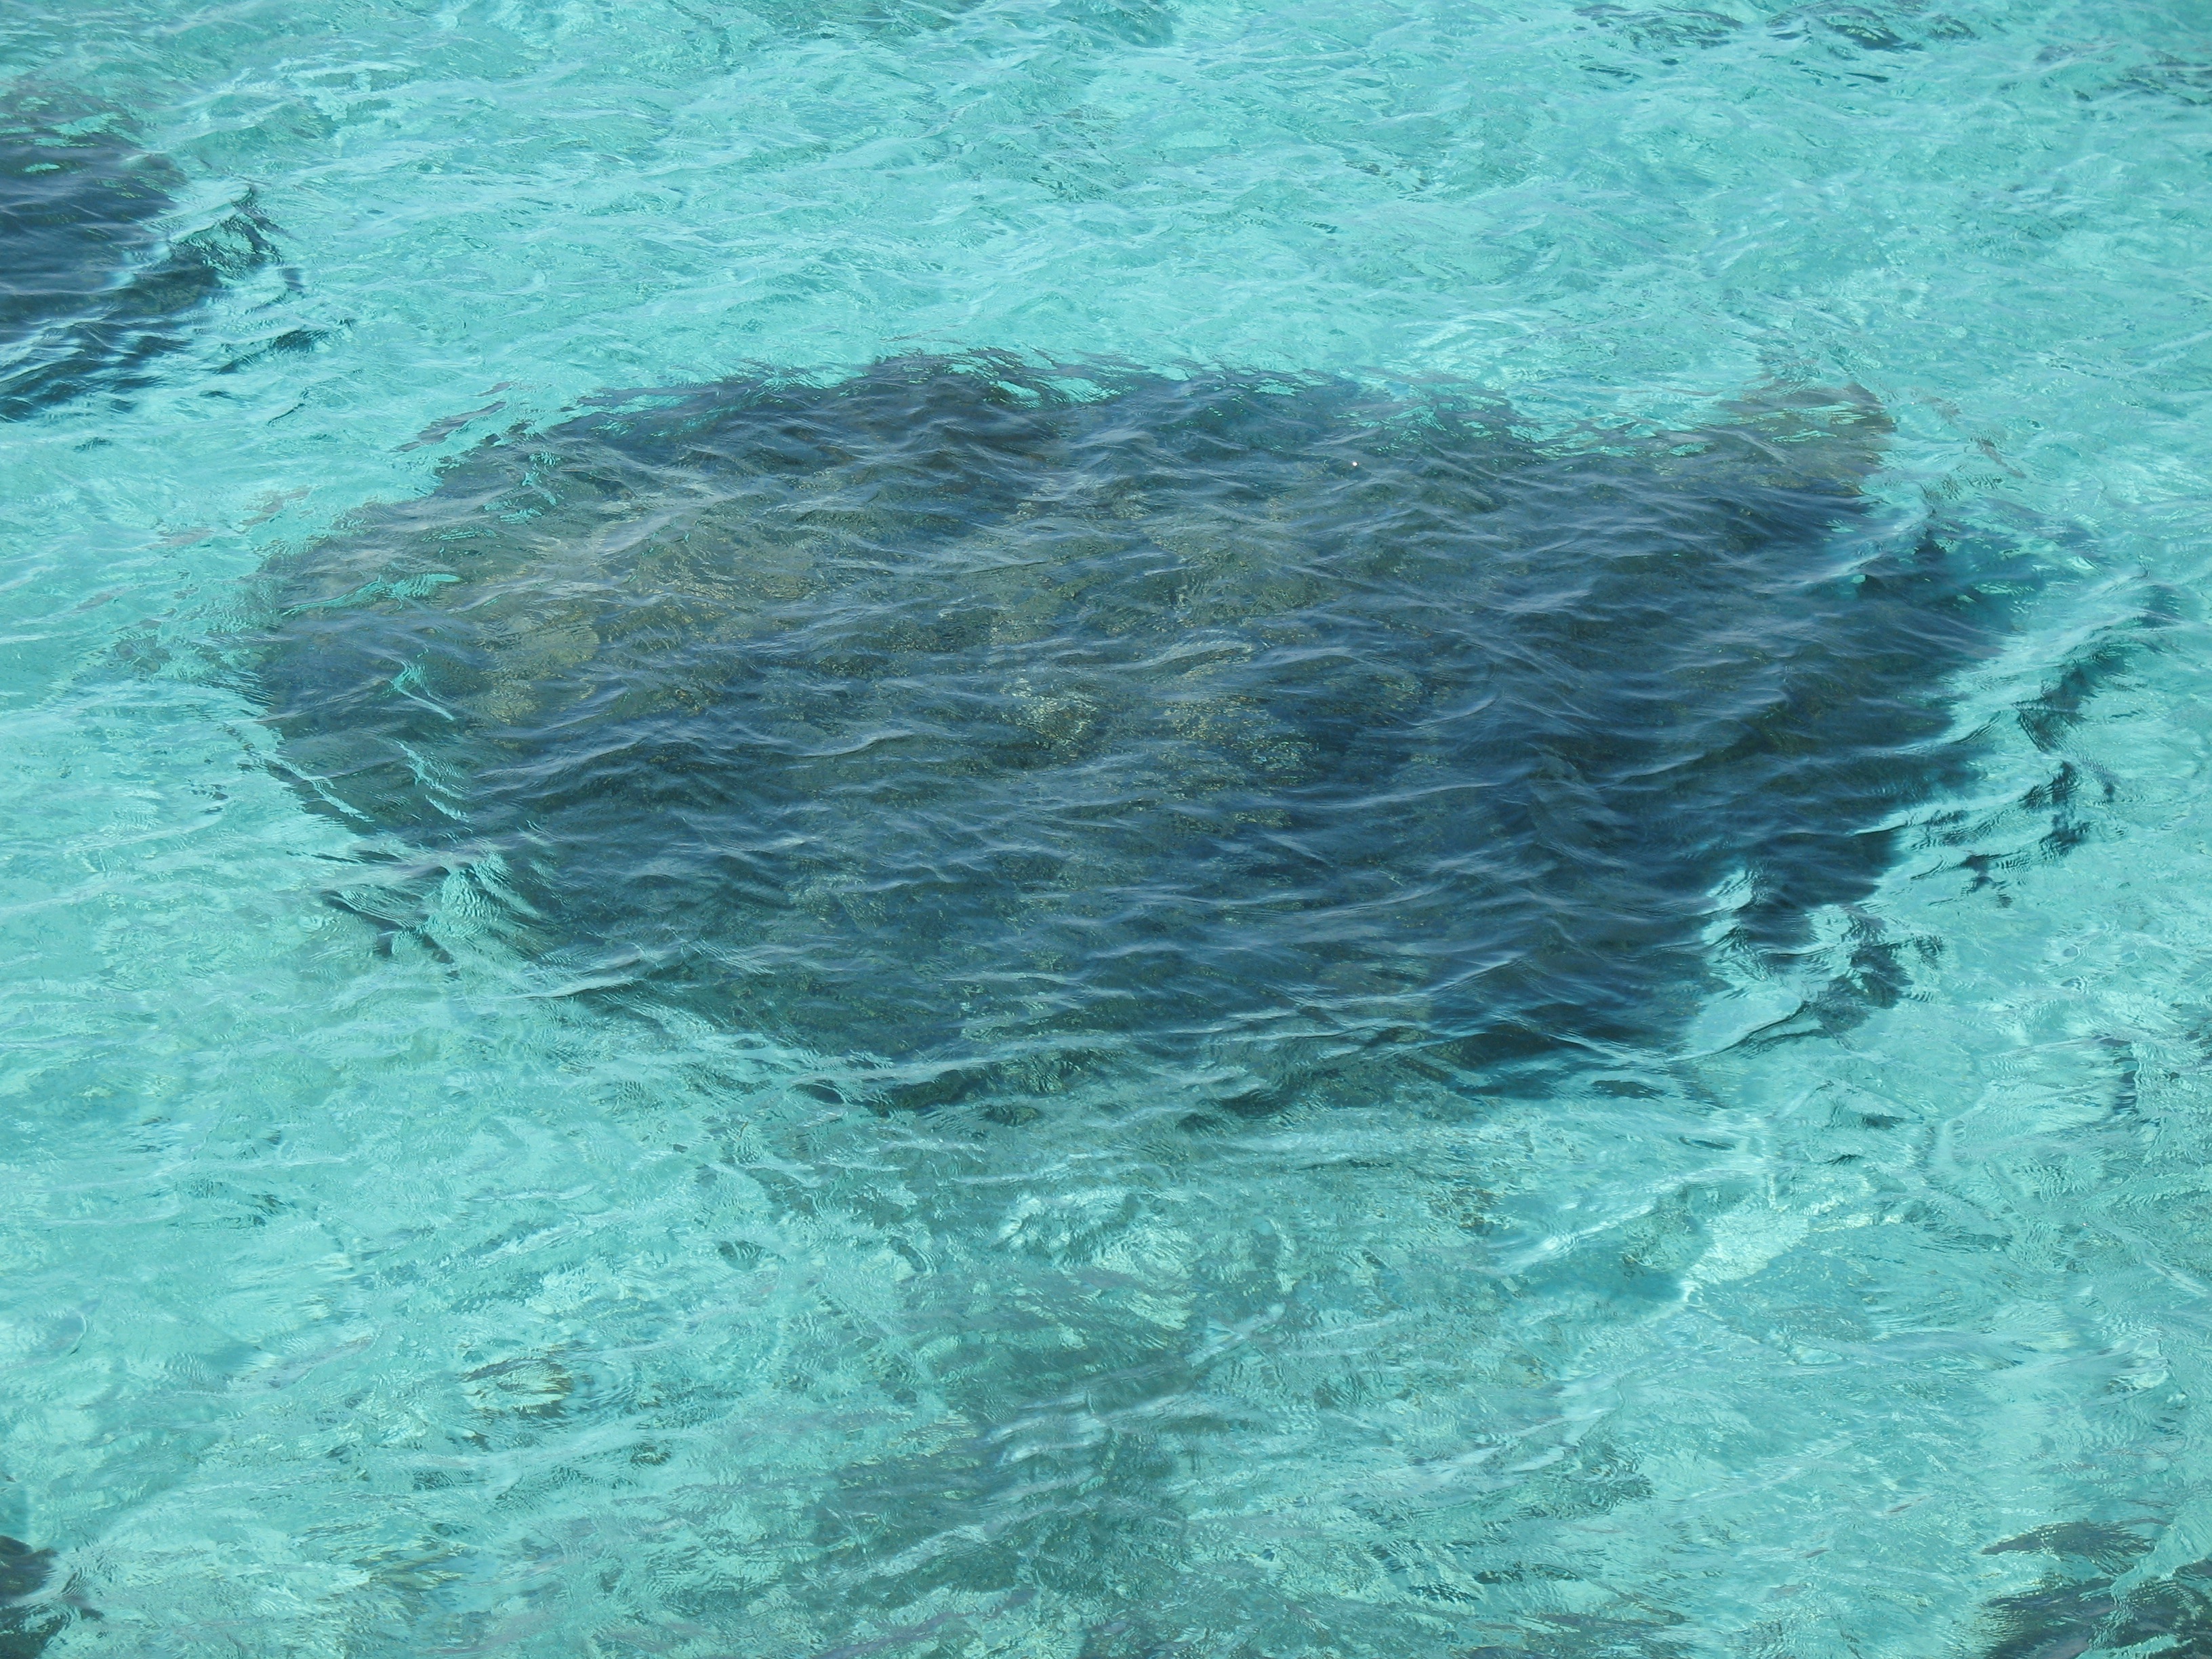
sea, ocean, underwater, biology, fish, coral reef, reef, crystal clear waters, wind wave, marine biology, miyako island, xiping cape